Bayard, Iowa

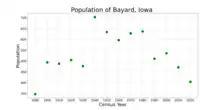
The population of Bayard, Iowa from US census data

As of the census of 2020, there were 405 people, 183 households, and 110 families residing in the city. The population density was 913.9 inhabitants per square mile (352.9/km). There were 218 housing units at an average density of 491.9 per square mile (189.9/km). The racial makeup of the city was 91.4% White, 0.0% Black or African American, 0.2% Native American, 0.2% Asian, 0.5% Pacific Islander, 3.0% from other races and 4.7% from two or more races. Hispanic or Latino persons of any race comprised 3.0% of the population.